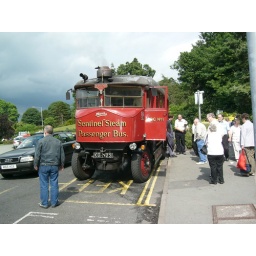
Steam bus in the lake district